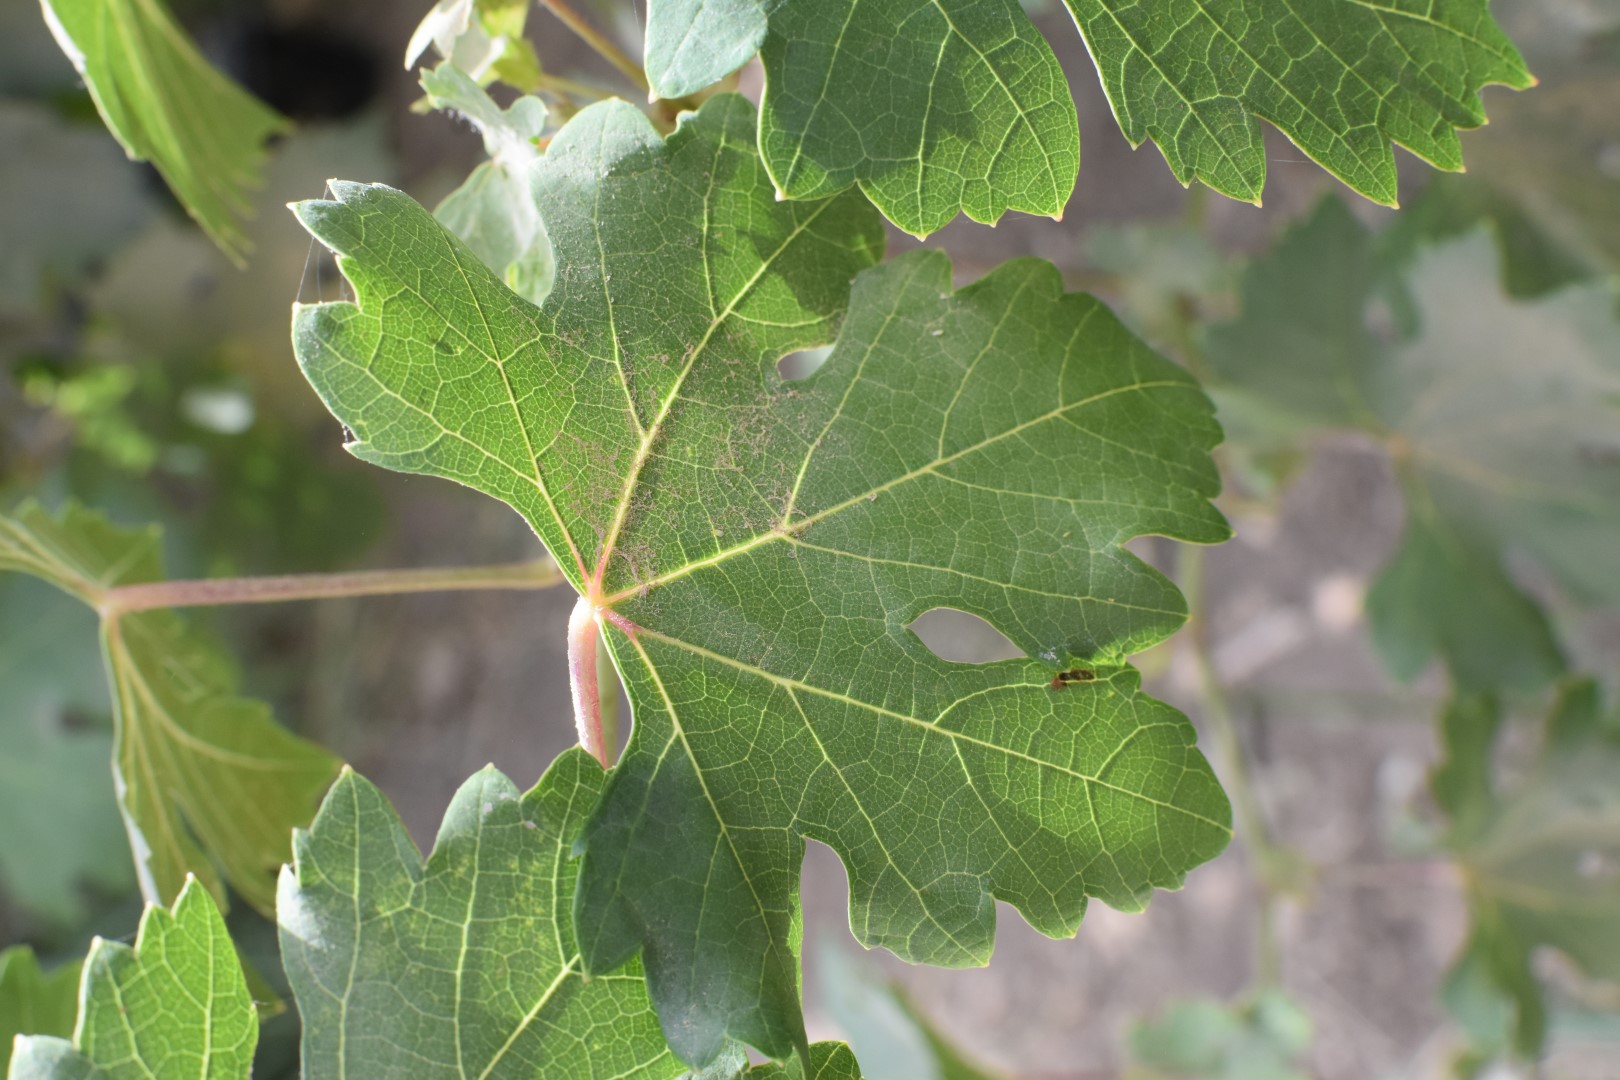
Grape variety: Riasi